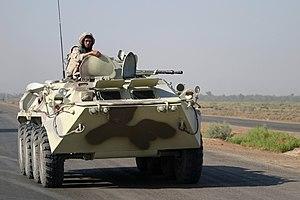
Cette liste présente les véhicules de transports de troupes pays par pays.
Battlefield 2142, BF2142 ou plus rarement BTF2142, est un jeu vidéo de tir à la première personne en ligne basé sur le jeu d'équipe. Développé par DICE, le jeu est sorti le 18 octobre 2006 sur les plates-formes Microsoft Windows et a été porté sur Mac OS X un an plus tard.